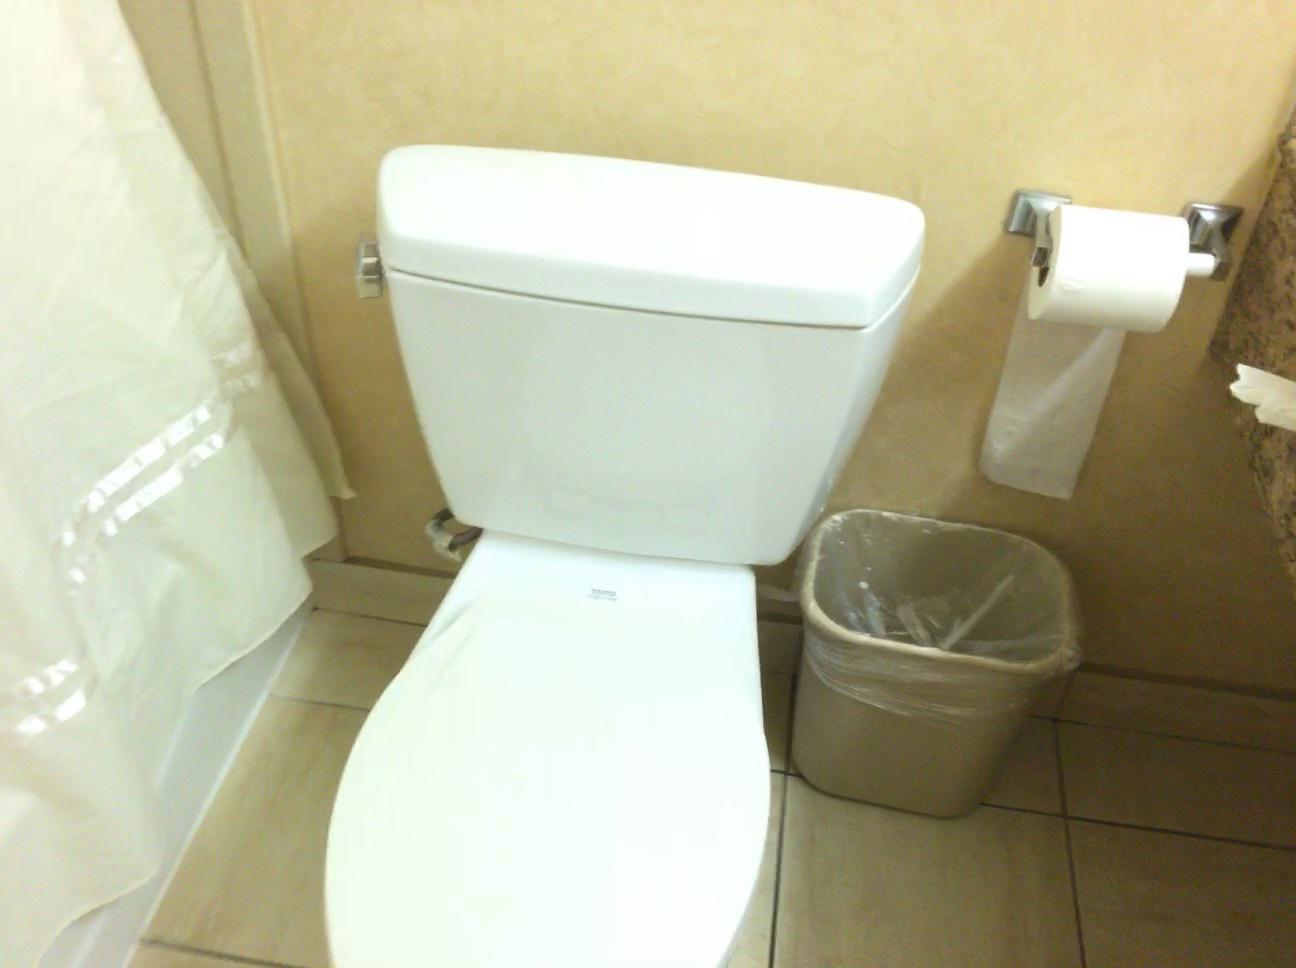
Question: Can the bin fit left of the toilet paper from the world's perspective? Final answer should be yes or no.
Answer: No